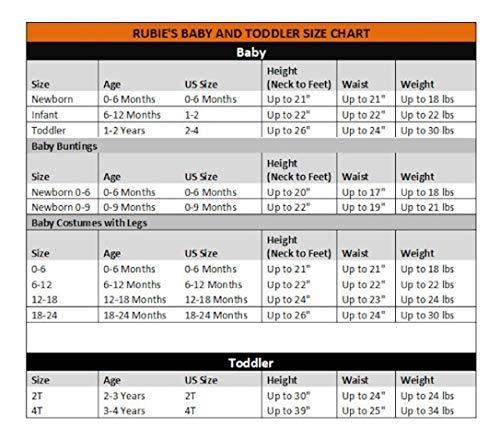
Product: Rubies Scarecrow Infant Costume
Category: Clothing, Shoes & Jewelry | Costumes & Accessories | Women | Costumes & Cosplay Apparel | Costumes
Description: Includes: Jumpsuit and Hat.
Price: $18.92 - $26.71